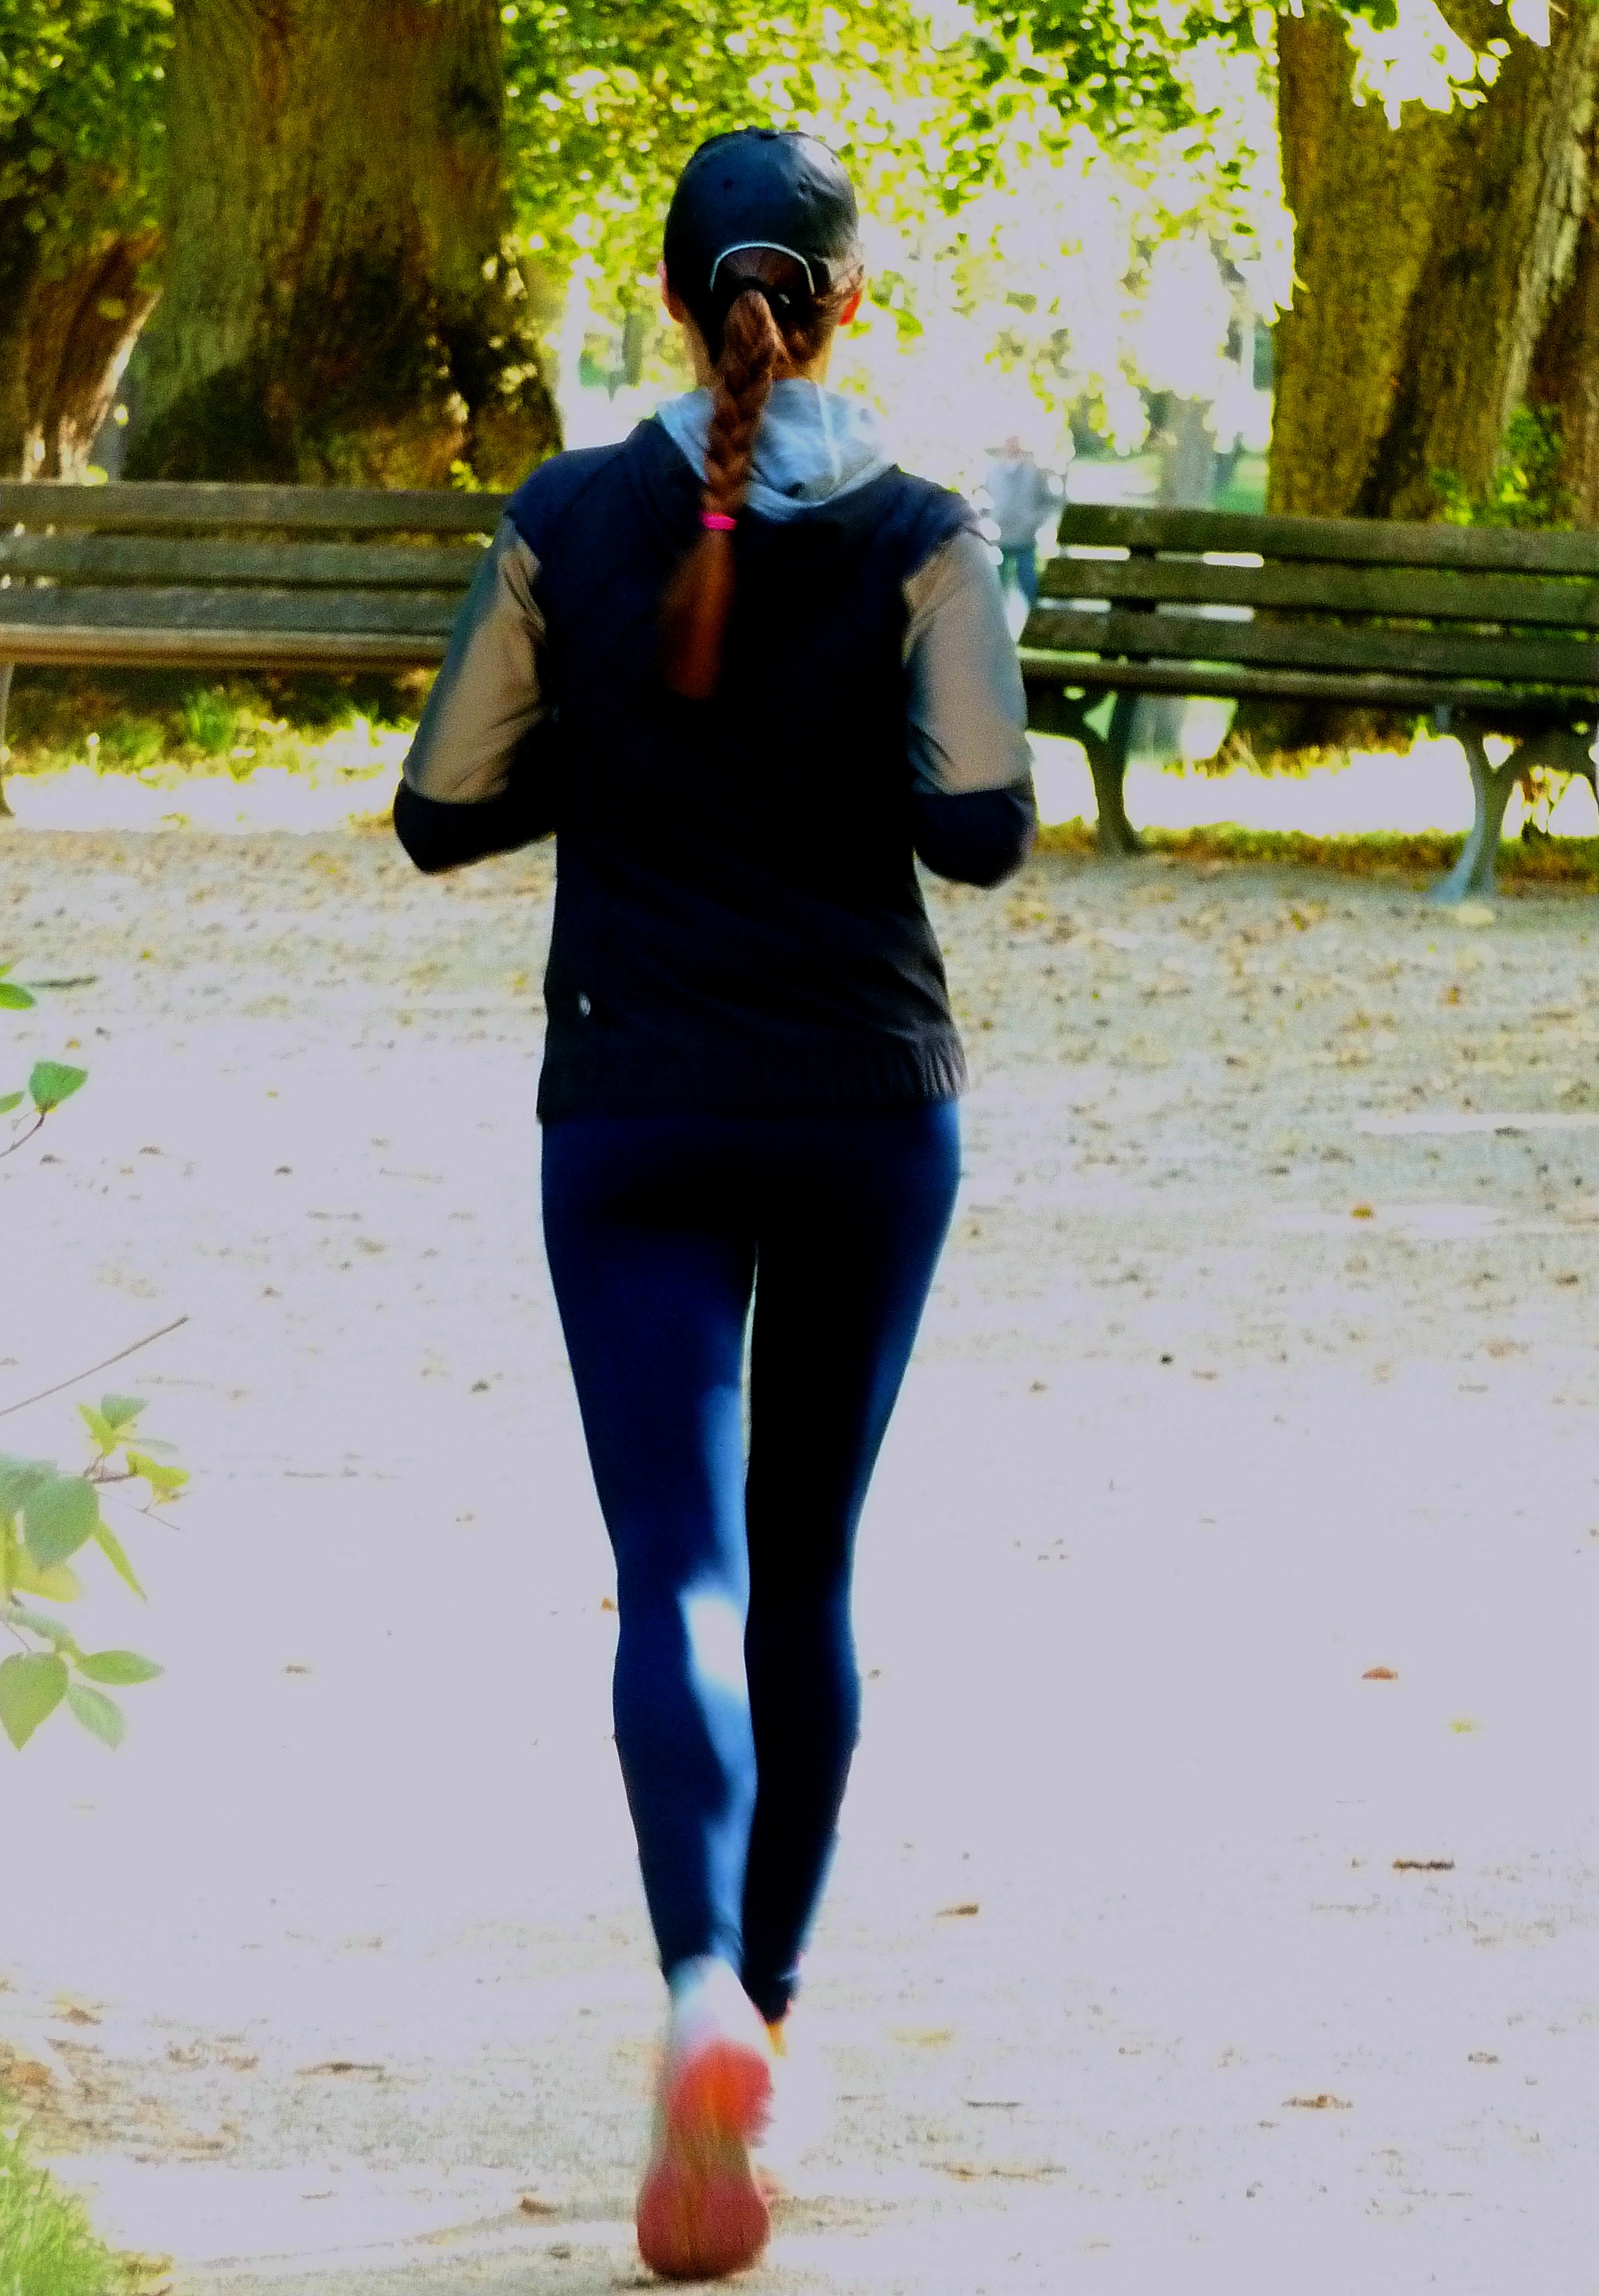
nature, person, sport, running, run, summer, recreation, walk, park, jogging, movement, leisure, sports, tights, athletes, go, recovery, jog, physical exercise, outdoor recreation, continuous operation, human action, endurance sports, spandex